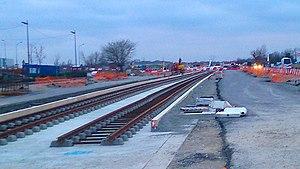
Le chantier du prolongement du tramway T1 vers le nouveau Parc des Expositions de Toulouse Métropole.
Le tramway de Toulouse est un réseau de transport français, dans le département de la Haute-Garonne, dans l'agglomération toulousaine. Il complète depuis 2010 le réseau de transports en commun de Toulouse, déjà constitué de nombreuses lignes de bus et de deux lignes de métro. Ce réseau appartient au Syndicat Mixte des Transports en Commun Tisséo Collectivités, et est exploité par l'EPIC Tisséo Voyageurs.
La ligne T1 du tramway de Toulouse est la première ligne du nouveau réseau de tramway de l'agglomération toulousaine. Elle relie Toulouse à Beauzelle, via Blagnac.